Frederiksberg Church

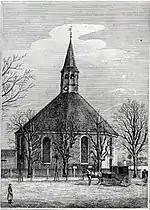
Frederiksberg Church in 1864

In 1732 it was finally decided to build a new church. The King contributed with 2000 rigsdaler and a piece of land to build it on, and his sister, Princess Sophie Hedevig, donated her entire income from tithe for the year 1732.